Norske Skog Skogn

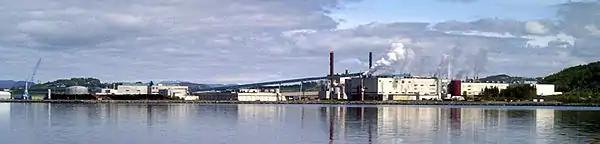

The early 1970s saw the transformation to more automated processes. The accounting systems were transferred to computers in 1970, followed by the paper machines in 1972 and 1973. These systems automatically measured the water content of the pulp at various stages and then adjusted the input factors as needed. PM1 was renovated and upgraded in a two-month period in 1975. This followed the standardization of newsprint to 48.8 g/m as well as optimized the paper for offset printing. This and other refinements allowed the speed of the paper machine to increase to 900 meters per minute, up from 430 at start-up.